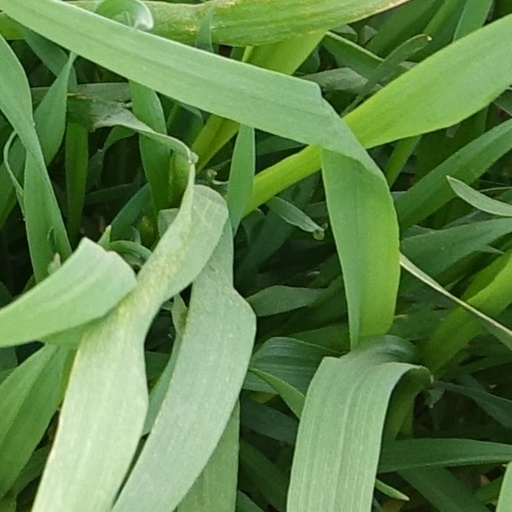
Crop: wheat